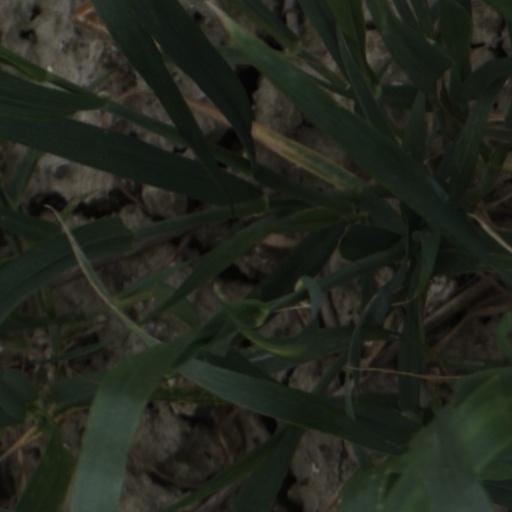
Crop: wheat